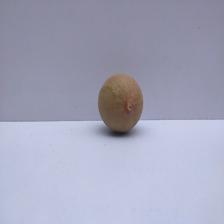
Size: Medium